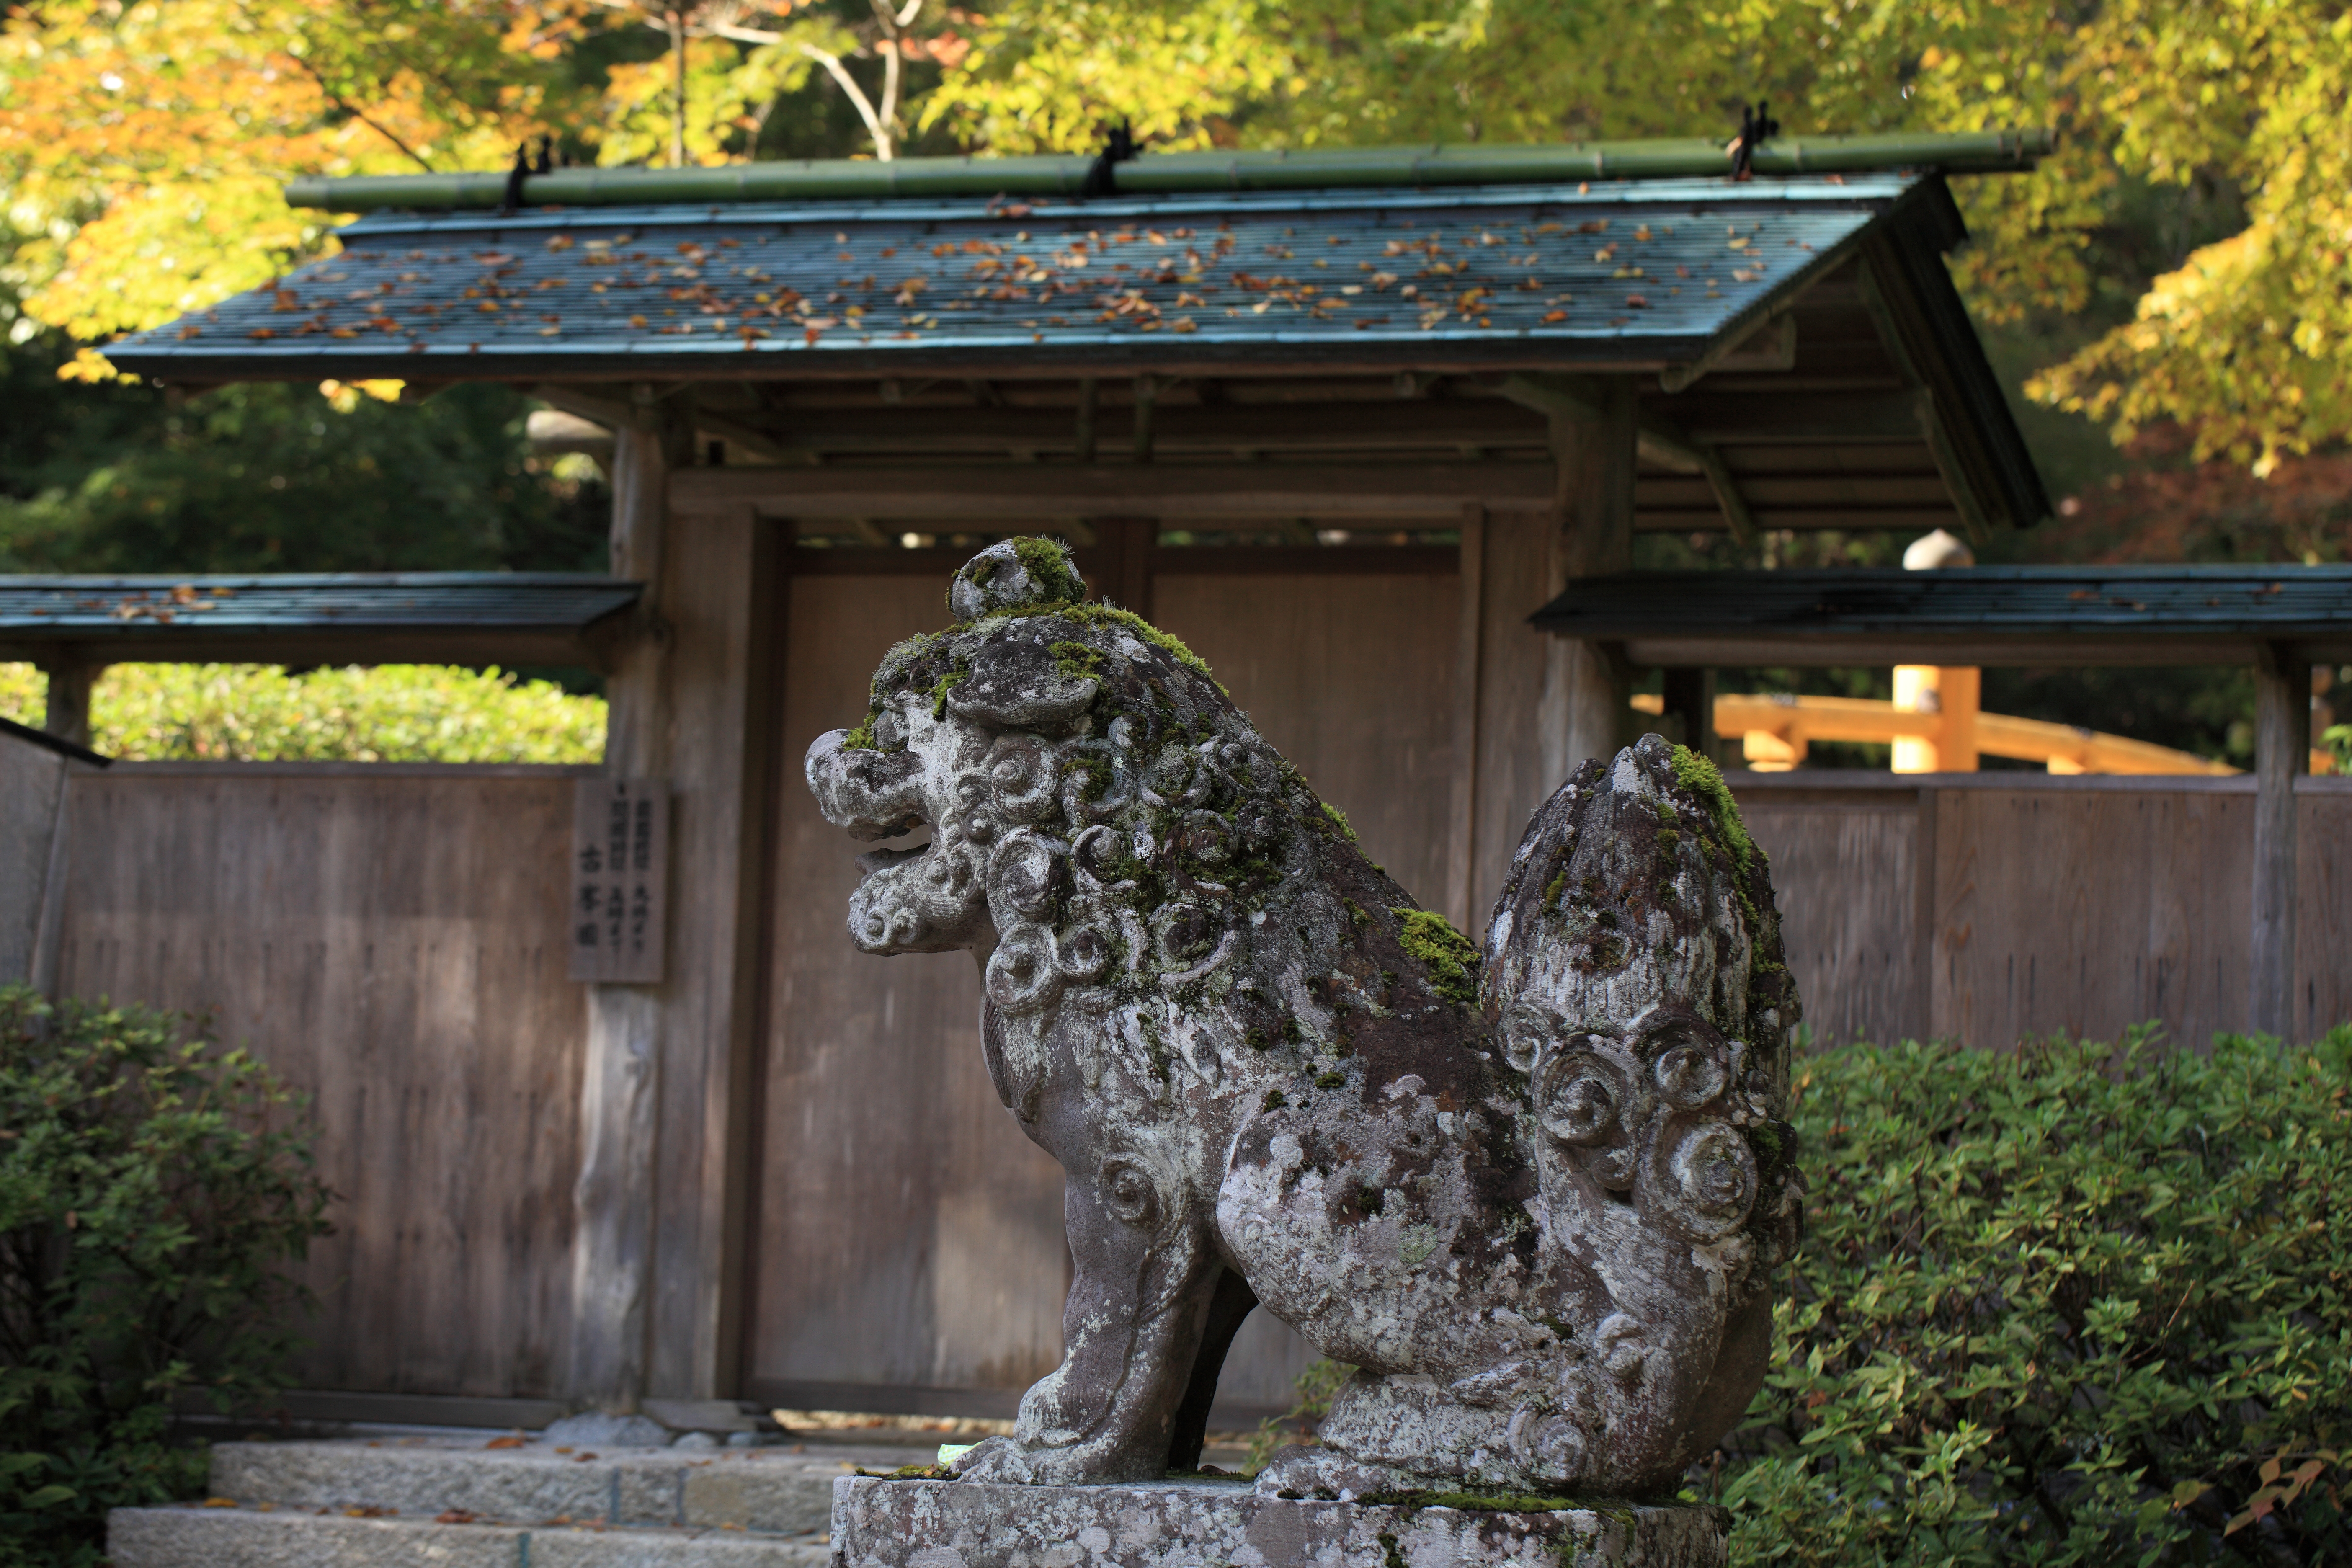
statue, zoo, high, park, garden, gate, sculpture, art, temple, shrine, tochigi, 5d, hires, markii, hi, res, resolution, kanuma, furuminejinja, kohohen, imperialguardianlion, guardianlion, shinto shrine